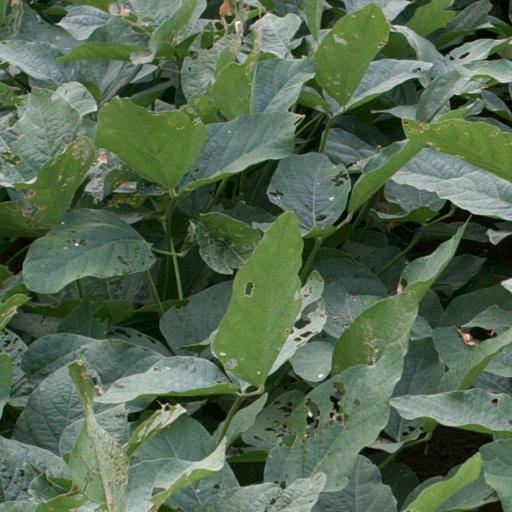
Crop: soybean